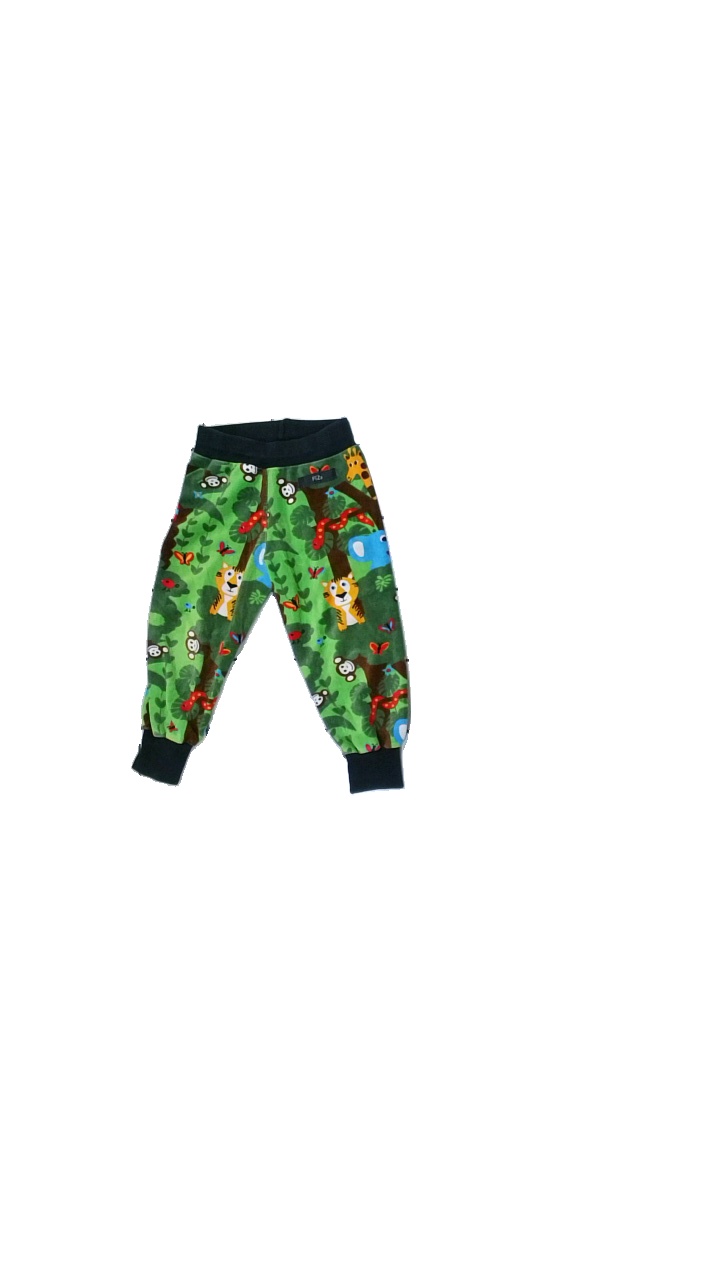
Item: Trousers (Children)
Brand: Fliza
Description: Soft trousers with printed fabric
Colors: Green, Yellow, Brown, Multicolor
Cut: Loose
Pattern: Other
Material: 100% Cotton
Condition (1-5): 5
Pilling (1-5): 5
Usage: Reuse
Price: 50-100